T. V. Rajesh

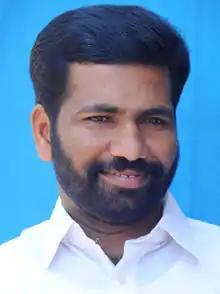

T. V. Rajesh (born 11 January 1974) is an Indian politician from the state of Kerala, and a former member of the Legislative Assembly of Kerala. He represented the Kalliasseri constituency of Kerala and is a member of the Communist Party of India (Marxist) (CPI(M)). Rajesh was the president of the DYFI Kerala state committee, and also a state committee member of the CPI(M).